Sadri Alışık

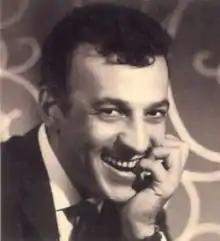

Sadri Alışık (born Mehmet Sadrettin Alışık; 5 April 1925 – 18 March 1995) was a Turkish stage and movie actor, and one of the most loved comedians in Turkey. He was the husband of Çolpan İlhan.